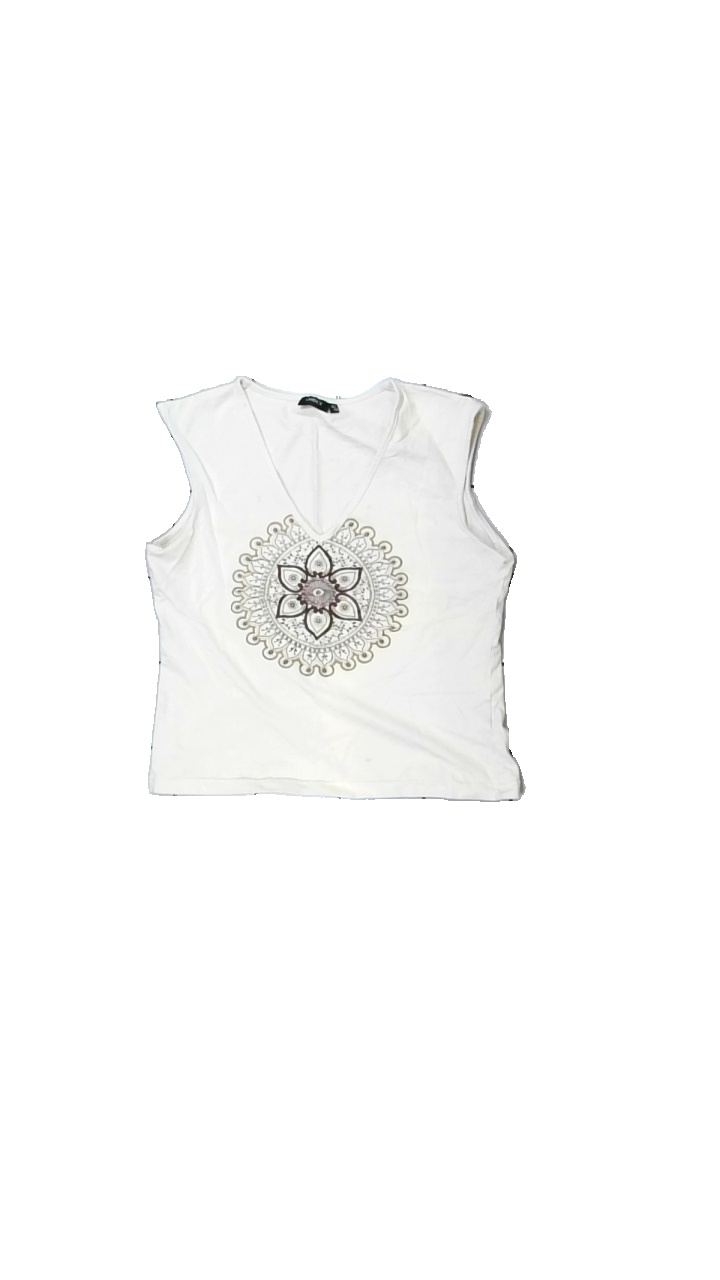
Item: Tank Top (Ladies)
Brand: Lindex
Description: beiget linne med cirklar på, massor av små fläckar över hela
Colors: Beige, Brown, Black
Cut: Regular, V-collar
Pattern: Geometric print
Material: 100% cotton
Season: All
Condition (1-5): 2
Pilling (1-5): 5
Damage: fläckar
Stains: Major
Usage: Export
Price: <50